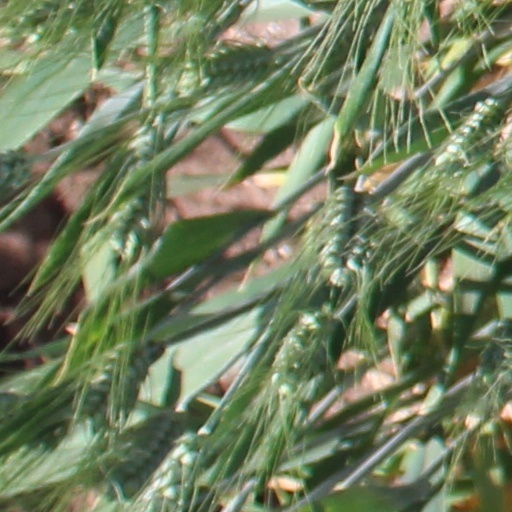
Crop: wheat